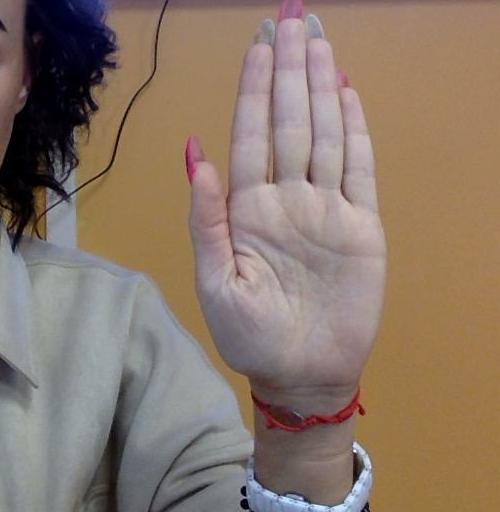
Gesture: stop